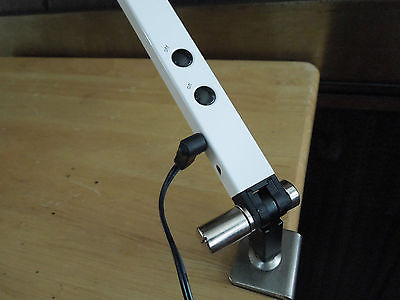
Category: lamp